ROH World Tag Team Championship

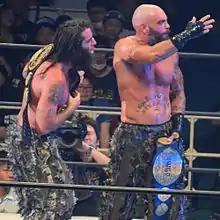
Record-setting 13 time champions The Briscoe Brothers.

Since originating in 2002, the title belts were introduced in 2003 and redesigned in 2005, 2010, 2012, 2018, and 2023. On March 31, 2023, the sixth belt design debuted at Supercard of Honor.